Question: What color is the napkin?
Tambaya: Menene launin napkin?
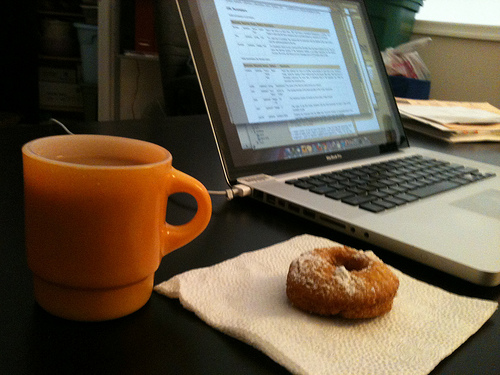
Answer: White.
Amsa: Fari.